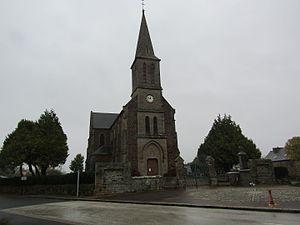
Église Saint-Pierre de Quintenic